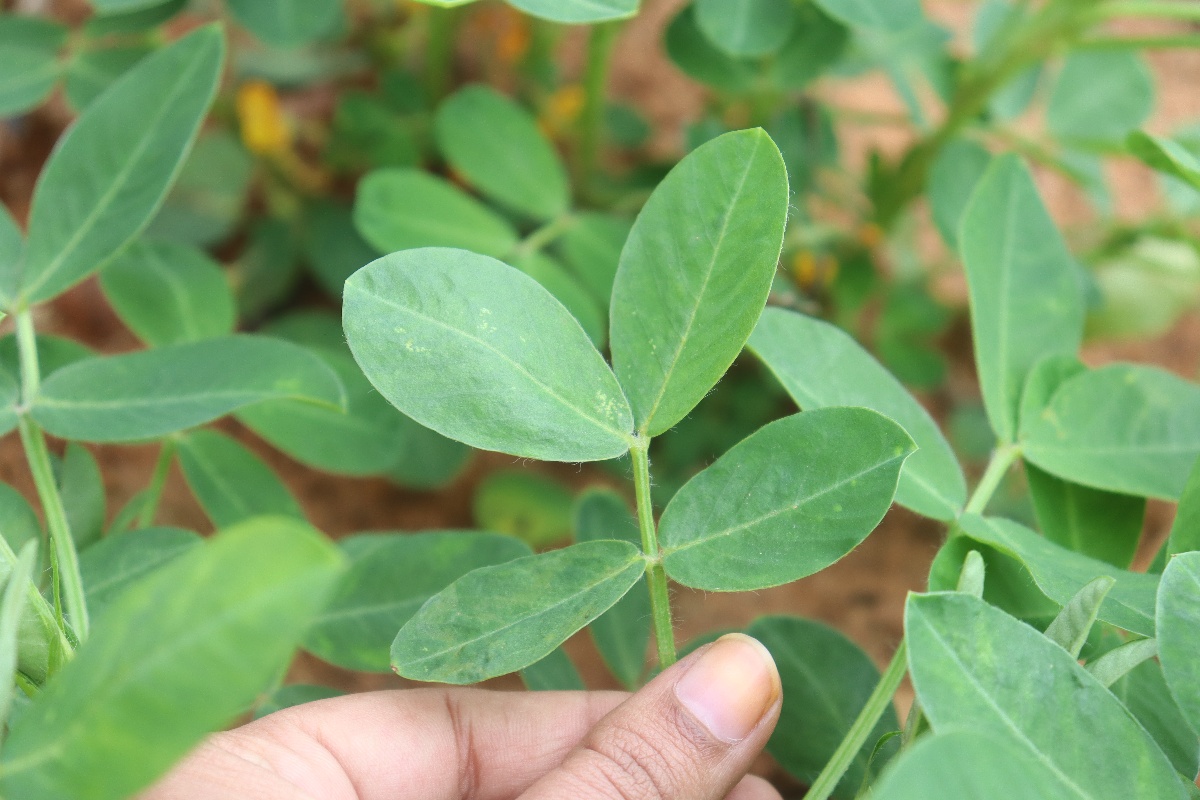
Label: healthy leaf